Romanian Writers' Society

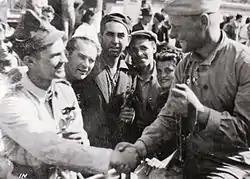
Romanian and Soviet soldiers shaking hands in Bucharest after the coup, 30 August

The events of 23 August 1944 forced another radical change for the society. In early September, a group of thirty writers called for a general assembly, citing the absence of Herescu (who was abroad and unable to return) and the presence in the committee of individuals compromised by collaboration with the deposed Ion Antonescu regime. The meeting occurred later in the month, and despite the absence of many members who did not reside in Bucharest, it was declared valid. The assembly, attended by the Jewish writers removed in 1940, elected a new committee, with the most votes going to the list headed by Victor Eftimiu as president. The new committee members were N. D. Cocea, Papadat-Bengescu, Cezar Petrescu, Cazaban, Celarianu, Stancu (who resigned and was replaced by Perpessicius), Mihai Beniuc, Lucia Demetrius, Boureanu, Cicerone Theodorescu and Jebeleanu.